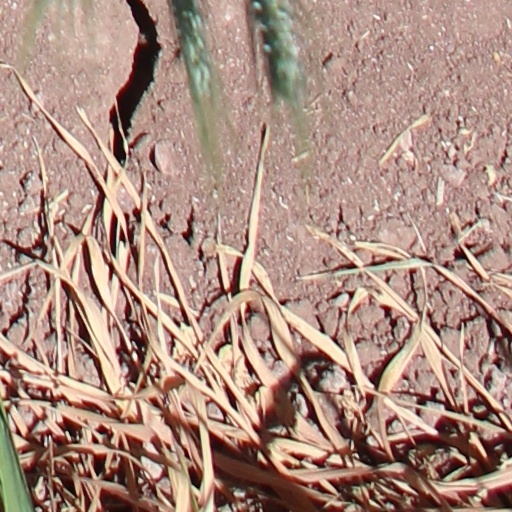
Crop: wheat